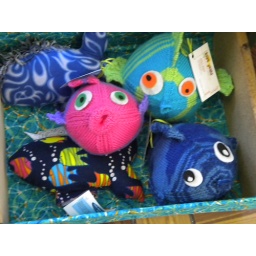
Fish cat pillows by Cloud Art and Knit Yeah! does Knit Fishies!! Storage bin by Repurposeablity